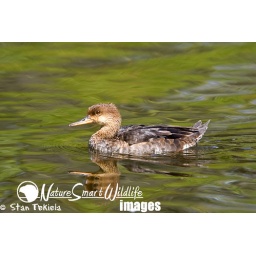
Hooded Merganser, Lophodytes cucullatus, adult female on green water, taken in Minneapolis Minnesota